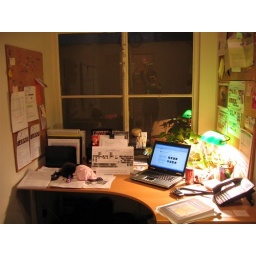
my little desk by the window